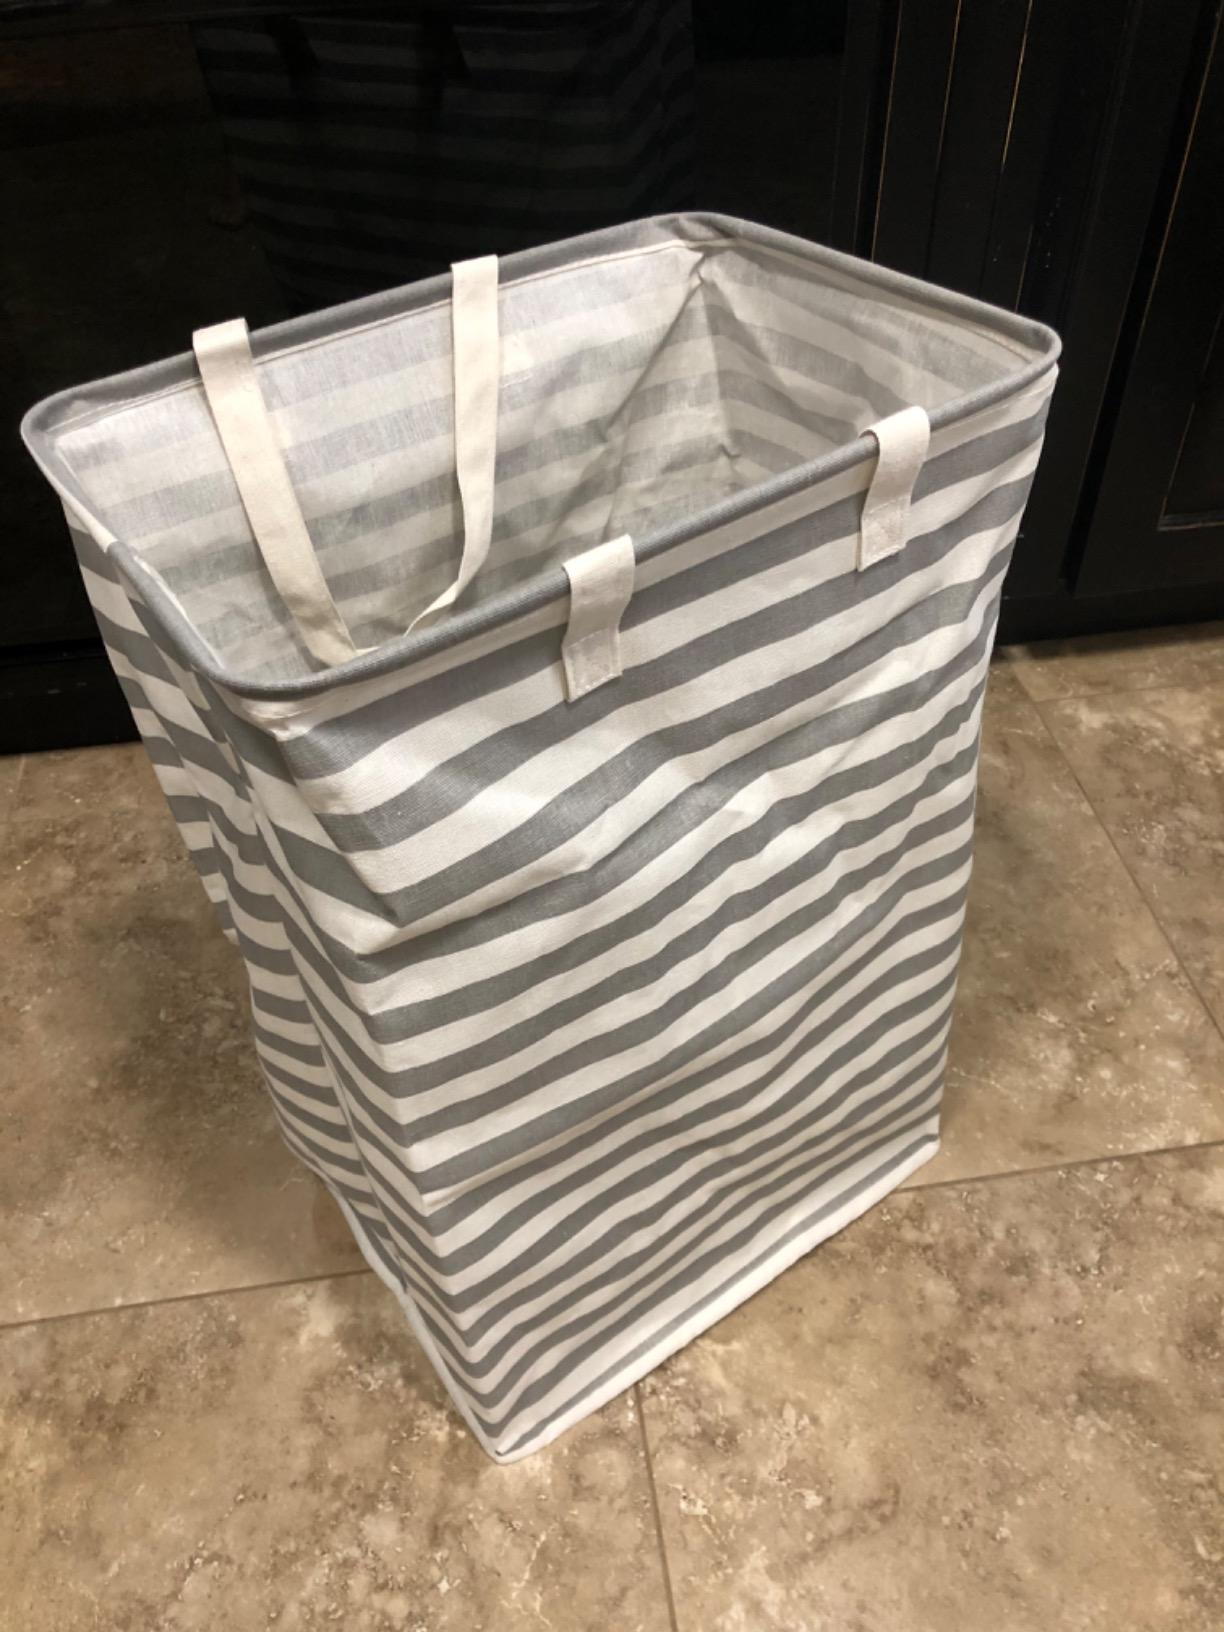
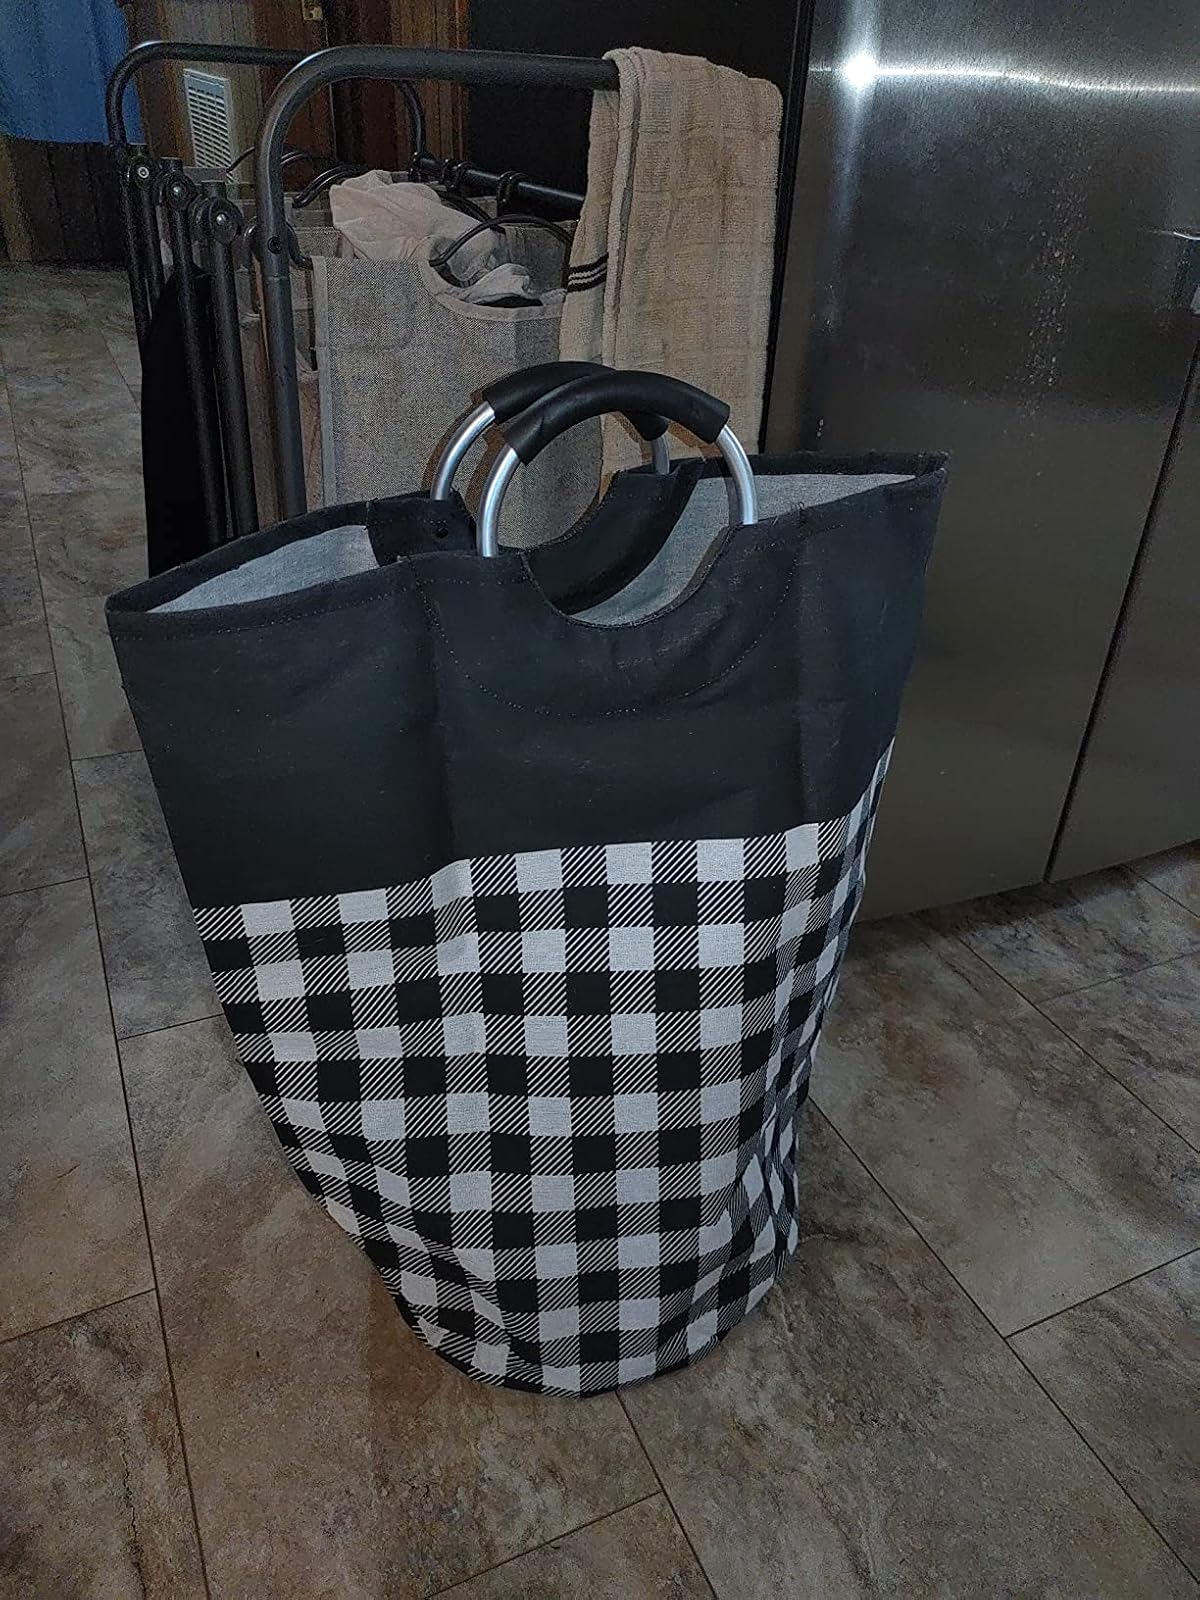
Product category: items_hamper
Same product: no